Citizendium

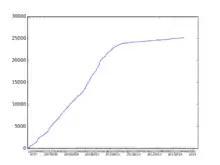
Number of articles from launch of the pilot project until late 2014

The project was announced by Sanger on 15 September 2006, at the Wizards of OS 4 conference in Berlin. He gave no deadline for the full launch of the wiki. However, on 2 October 2006, Sanger released a pilot project announcement that envisioned a fully functioning wiki within "one to two months."